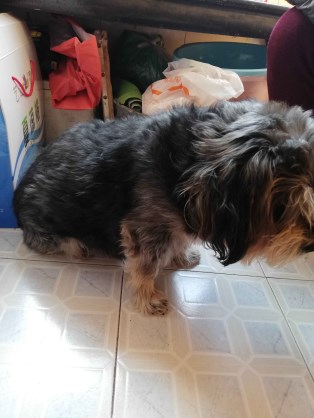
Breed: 2342-n000102-miniature_schnauzer